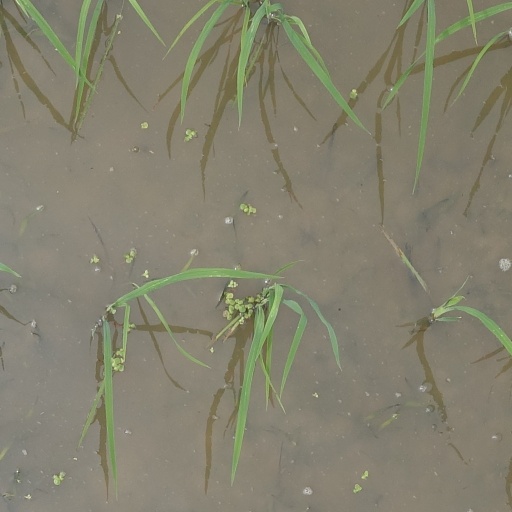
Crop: rice